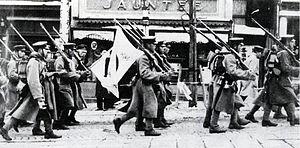
1936 est une année bissextile commençant un mercredi.1936